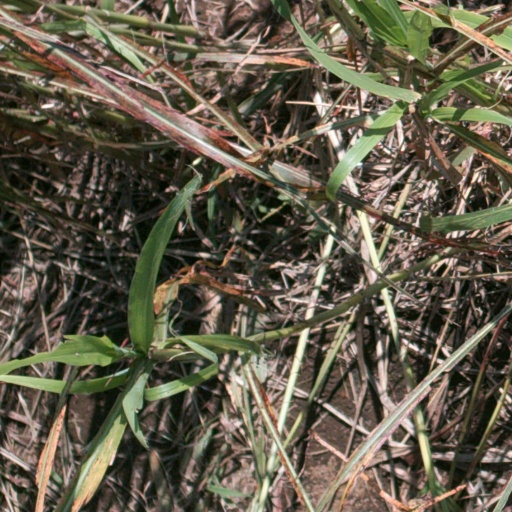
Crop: sorghum